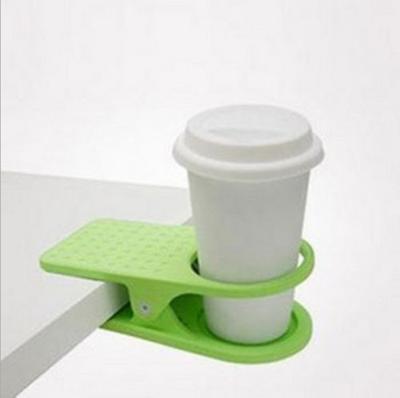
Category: table